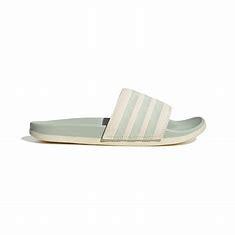
Brand: Adidas
Model: Adilette Comfort